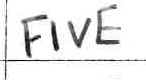
Label: five